Chisato Nishikigi

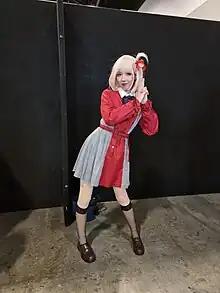
Cosplay of Chisato at SMASH! 2023

Stormie McNeal of "Screen Rant" commends Chisato's pacifist and jubilant personality yet having the capacity to adapt in the dangerous situations she's in, describing it as unique. Charles Hartford of "But Why Tho?" gave a positive reception to Chisato due to representing the character archetype of competitive characters who dream of living normally. Christopher Farris of the "Anime News Network" admires Chisato's call-out towards Direct Attack during the series' third episode, noting that it gives more depth to her character. Farris also reviewed the fifth episode, which he gave a positive reception as well, noting that it provides a narrative of how the client's desire to be killed is contrasted against Chisato's philosophy and despite learning the truth, her willingness to save her client shows that despite how ignorant it may seems, it is "illustrated as a unilateral good that allows our heroes to come out the correct side of the whole manipulated messy situation." David King of "Bubbleblabber" applauds the series depiction of Chisato's pacifist philosophy from the usual methods by other Lycoris. Both he and Hartford also commend the exploration of how Chisato ends up developing her beliefs. Eric Himmelheber of "Anime Corner" commends the revelation regarding Chisato's artificial heart, and despite not having a real one, her ability to understand people shows her complexity as a character. "Anime Ignite" considers Chisato as the highlight of the anime, noting that despite her stereotypical cheerfulness, she is much more perceptive than she shows, further praising the narrative revolving around her backstory gives her development, causing them to write Chisato as 'one of the most well-written female protagonists' they've seen, as well as Chika Anzai's performance, noting that it is a part of Chisato's charm.